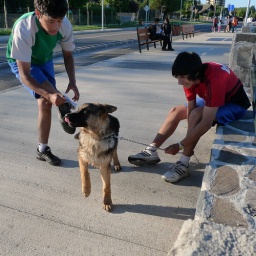
educating a young dog by hitting him with a shoe at his head